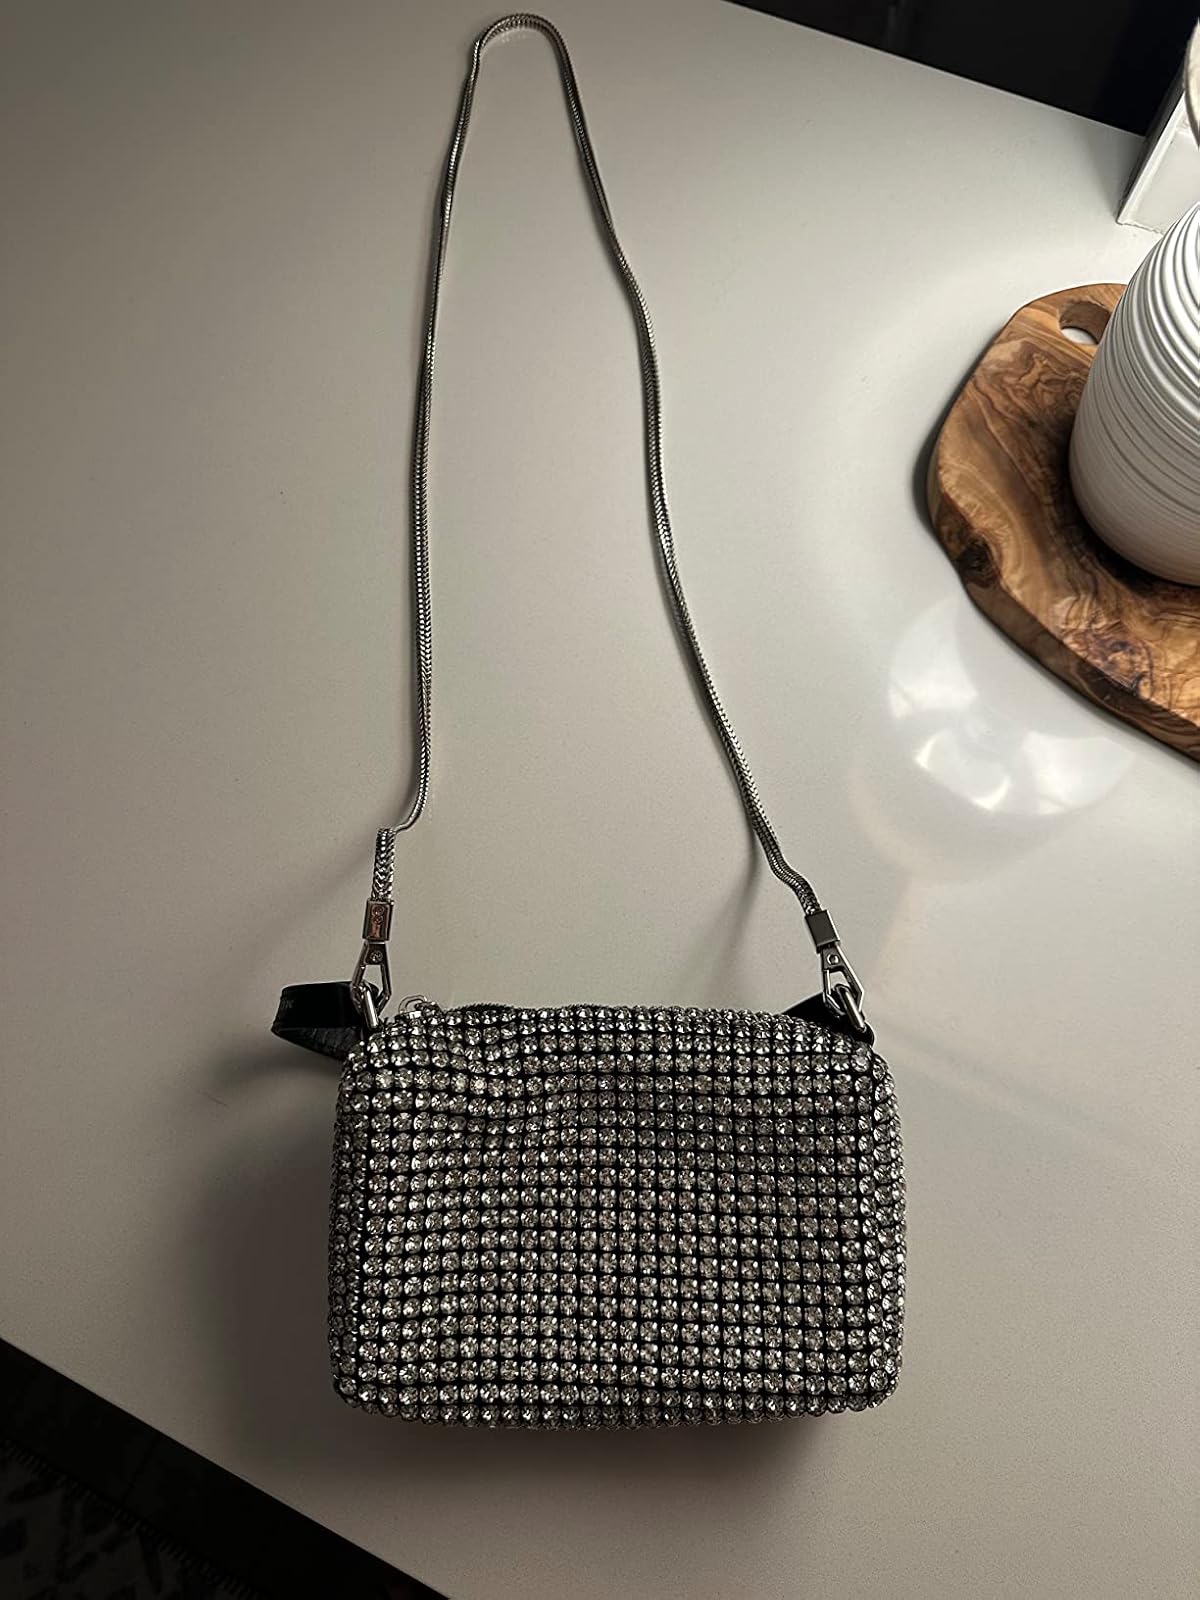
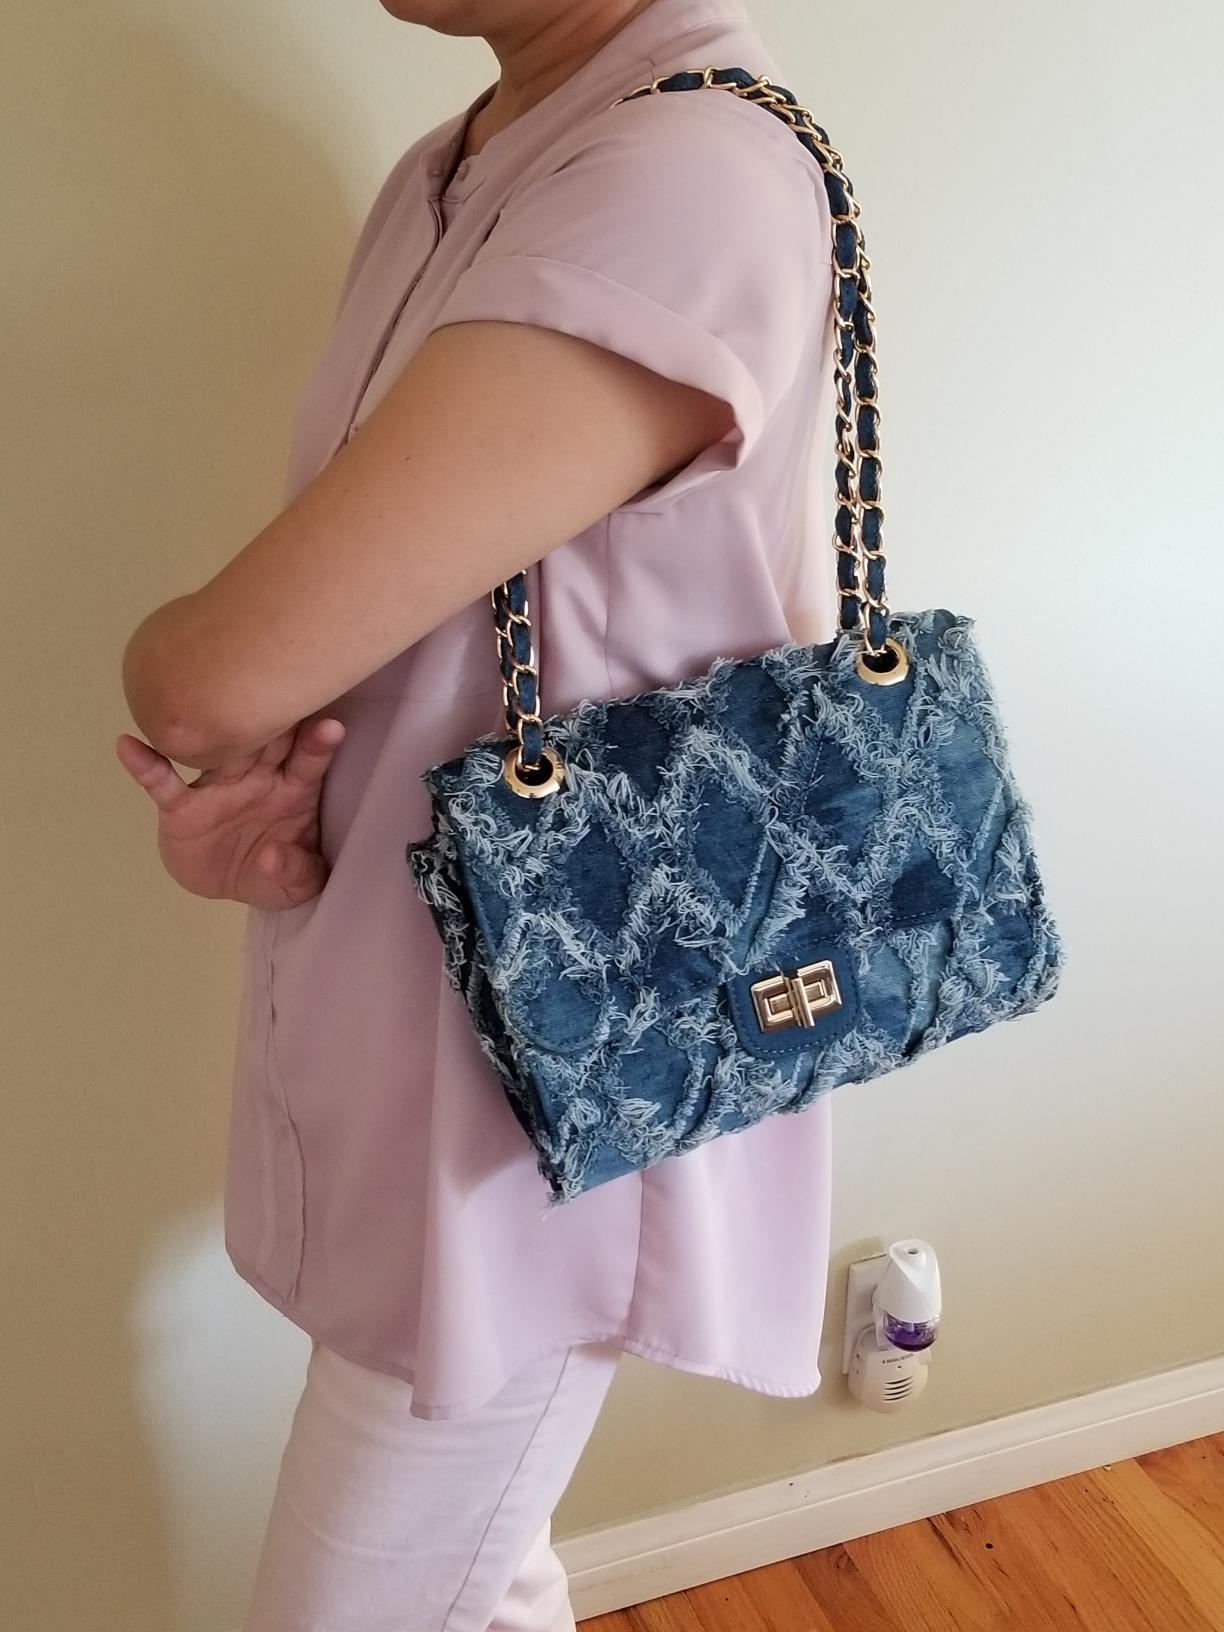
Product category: accessories_handbag
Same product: no